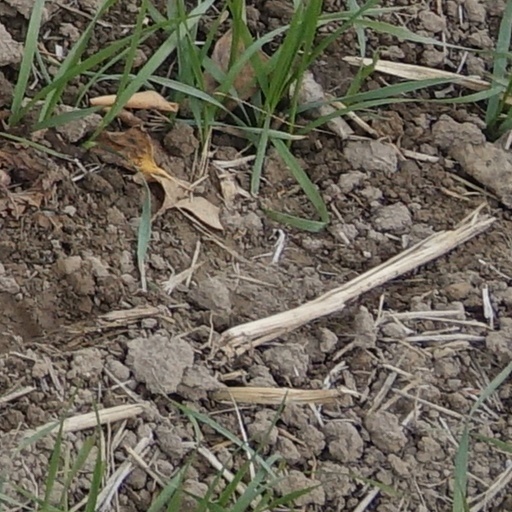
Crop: wheat